U.S. national anthem kneeling protests

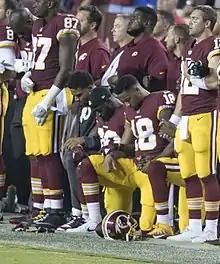
Washington Redskins players kneeling before the game with the Oakland Raiders

In September 2017 at a rally in Huntsville, Alabama, President Trump said NFL owners should fire players who kneel during the national anthem and encouraged fans to walk out. Trump stated he would love to see NFL owners say, "get that son of a bitch off the field right now, out, he's fired. He's fired!" He called the players' protest "a total disrespect of our heritage". Trump added on that the new NFL safety rules created to protect players from concussions were ruining the game for the public. His statement came after a new research indicated that NFL players are at high risk for chronic traumatic encephalopathy (CTE) due to the likelihood of multiple head injuries.